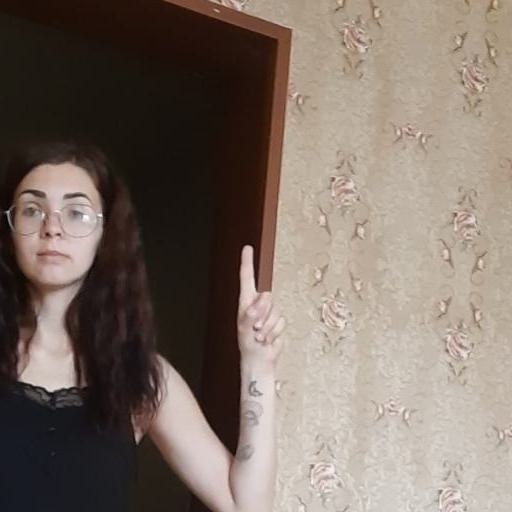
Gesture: one